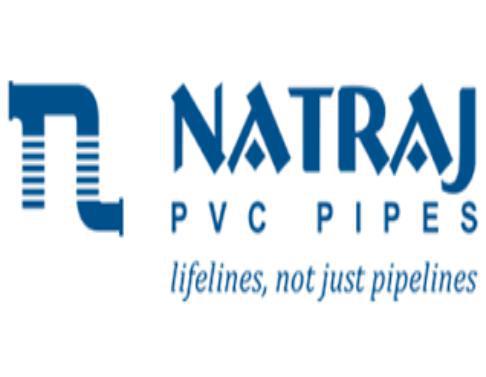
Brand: nataraj
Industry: Transportation